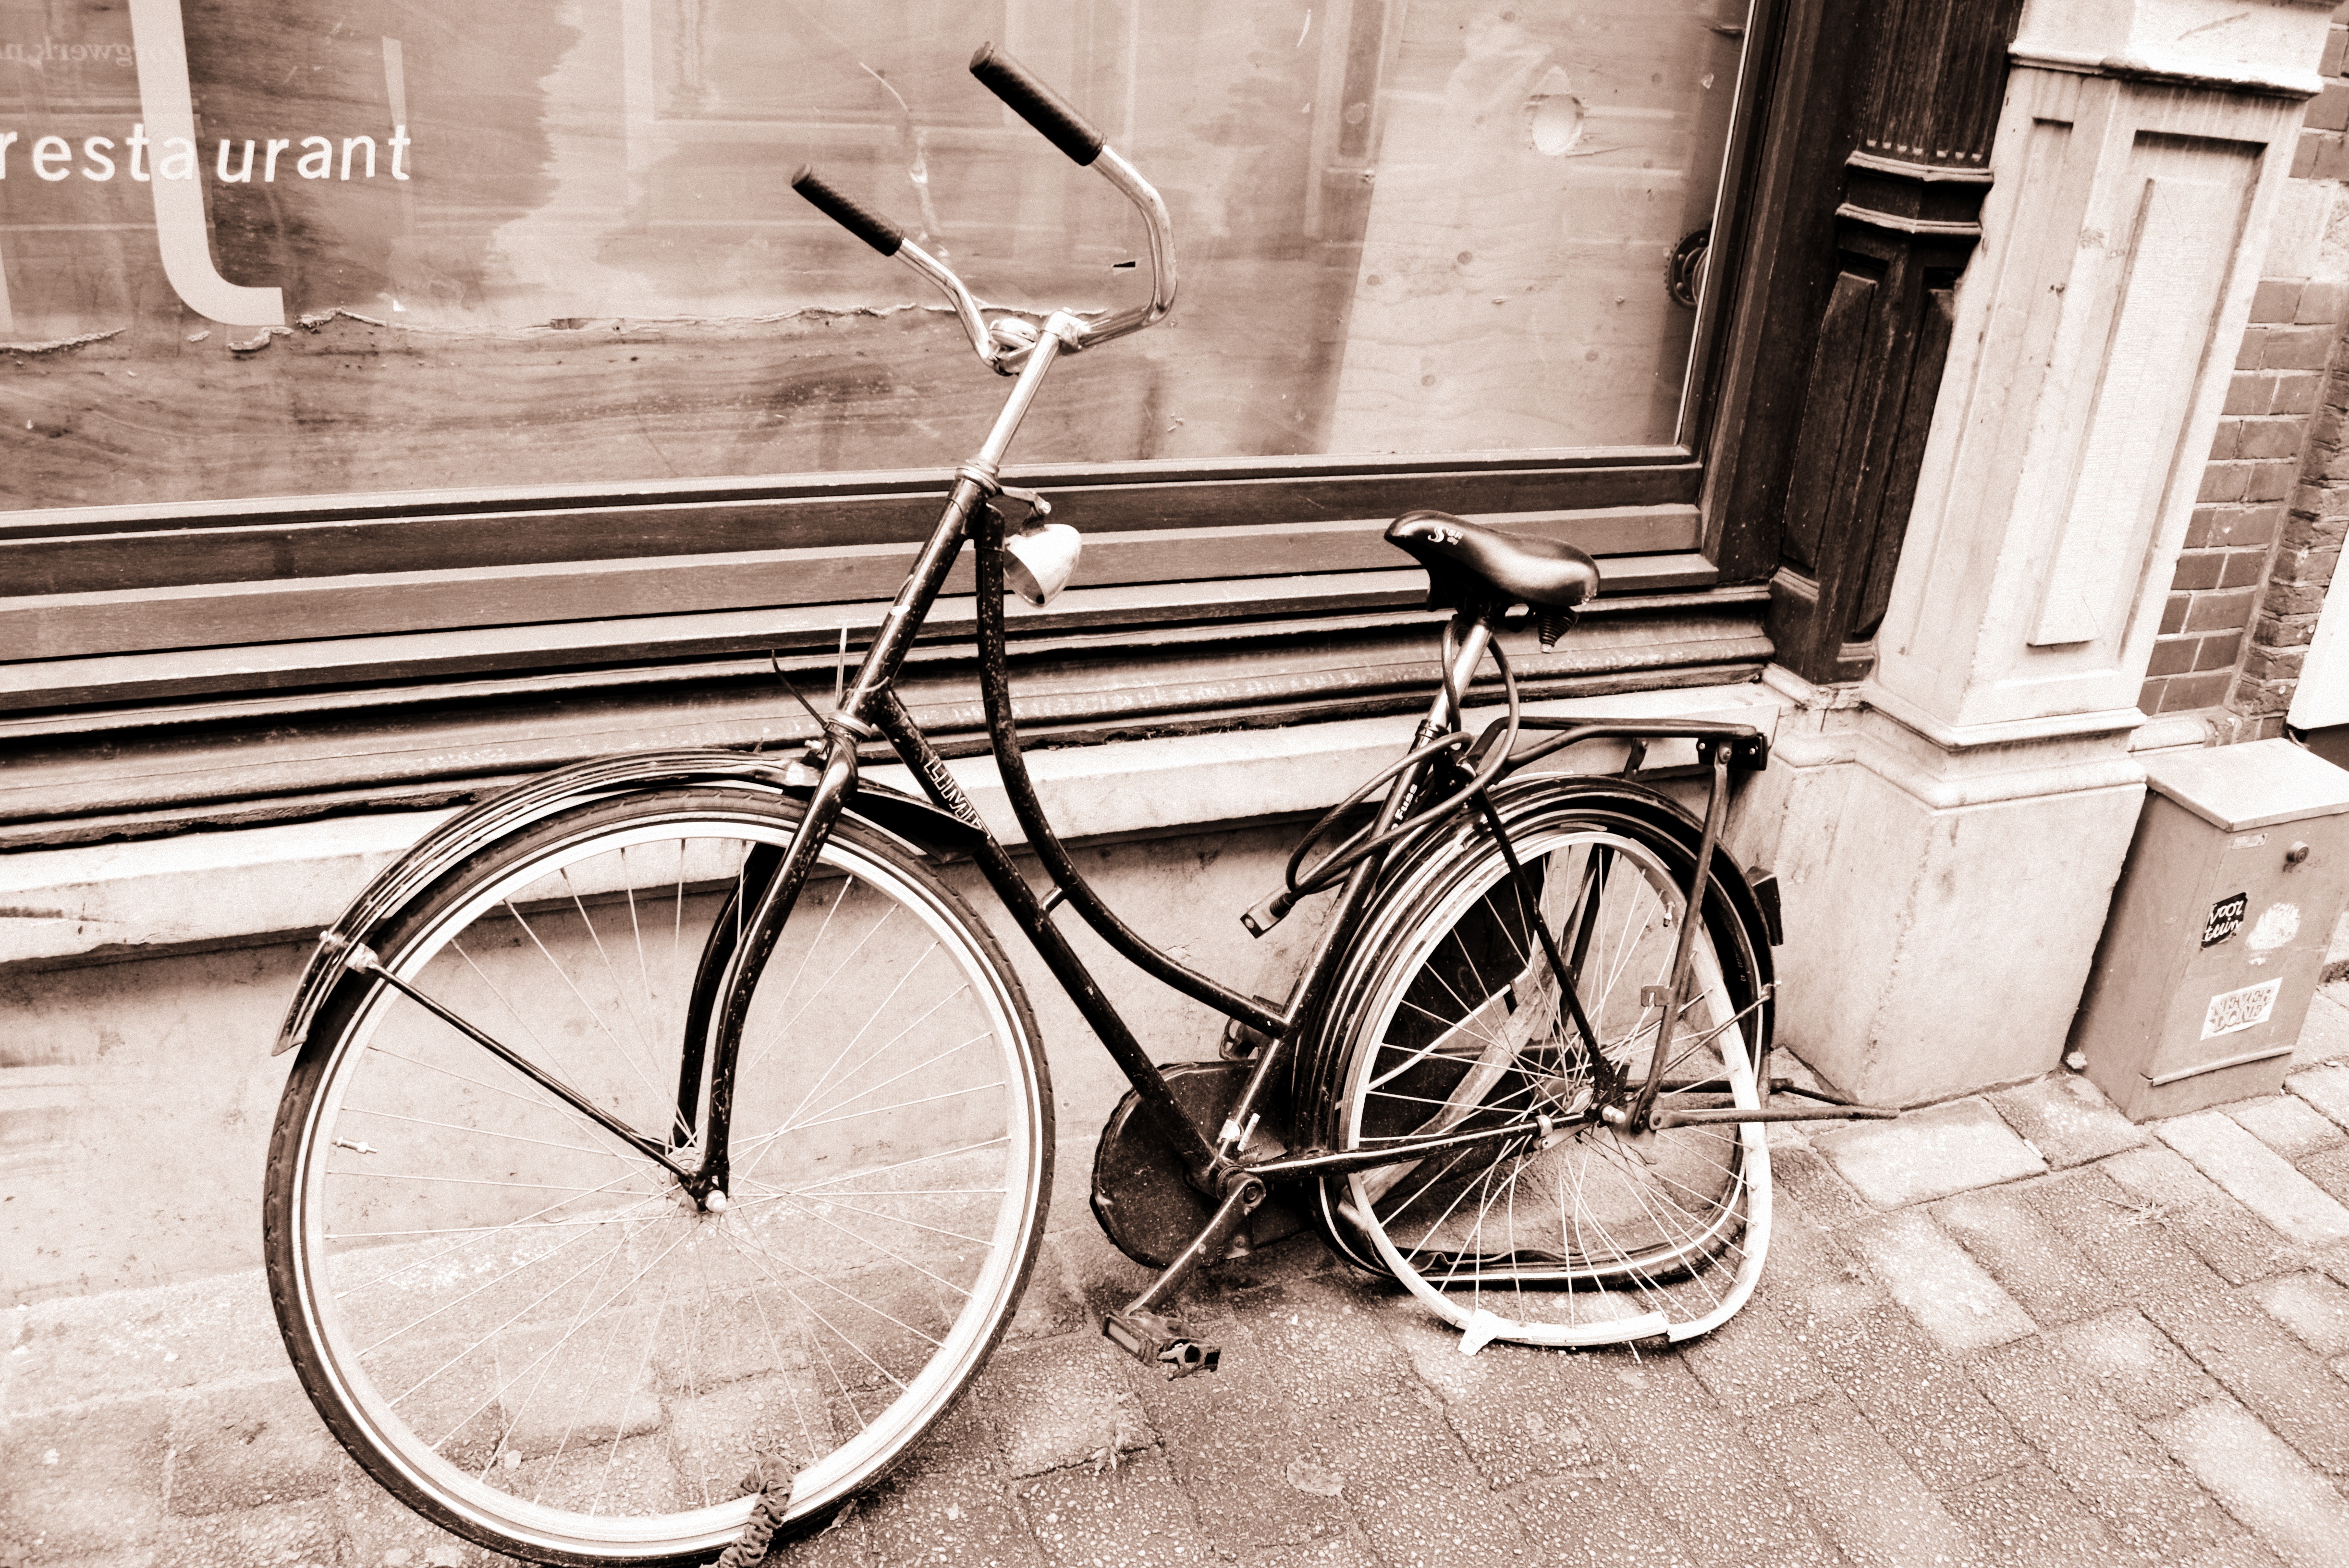
black and white, white, wheel, old, bicycle, bike, rust, vehicle, broken, metal, black, monochrome, lighting, brake, destroyed, sports equipment, cycling, saddle, rusty, handlebars, iron, past, stainless, scrap metal, bicycle lamp, bicycle accessories, land vehicle, scrap iron, monochrome photography, road bicycle